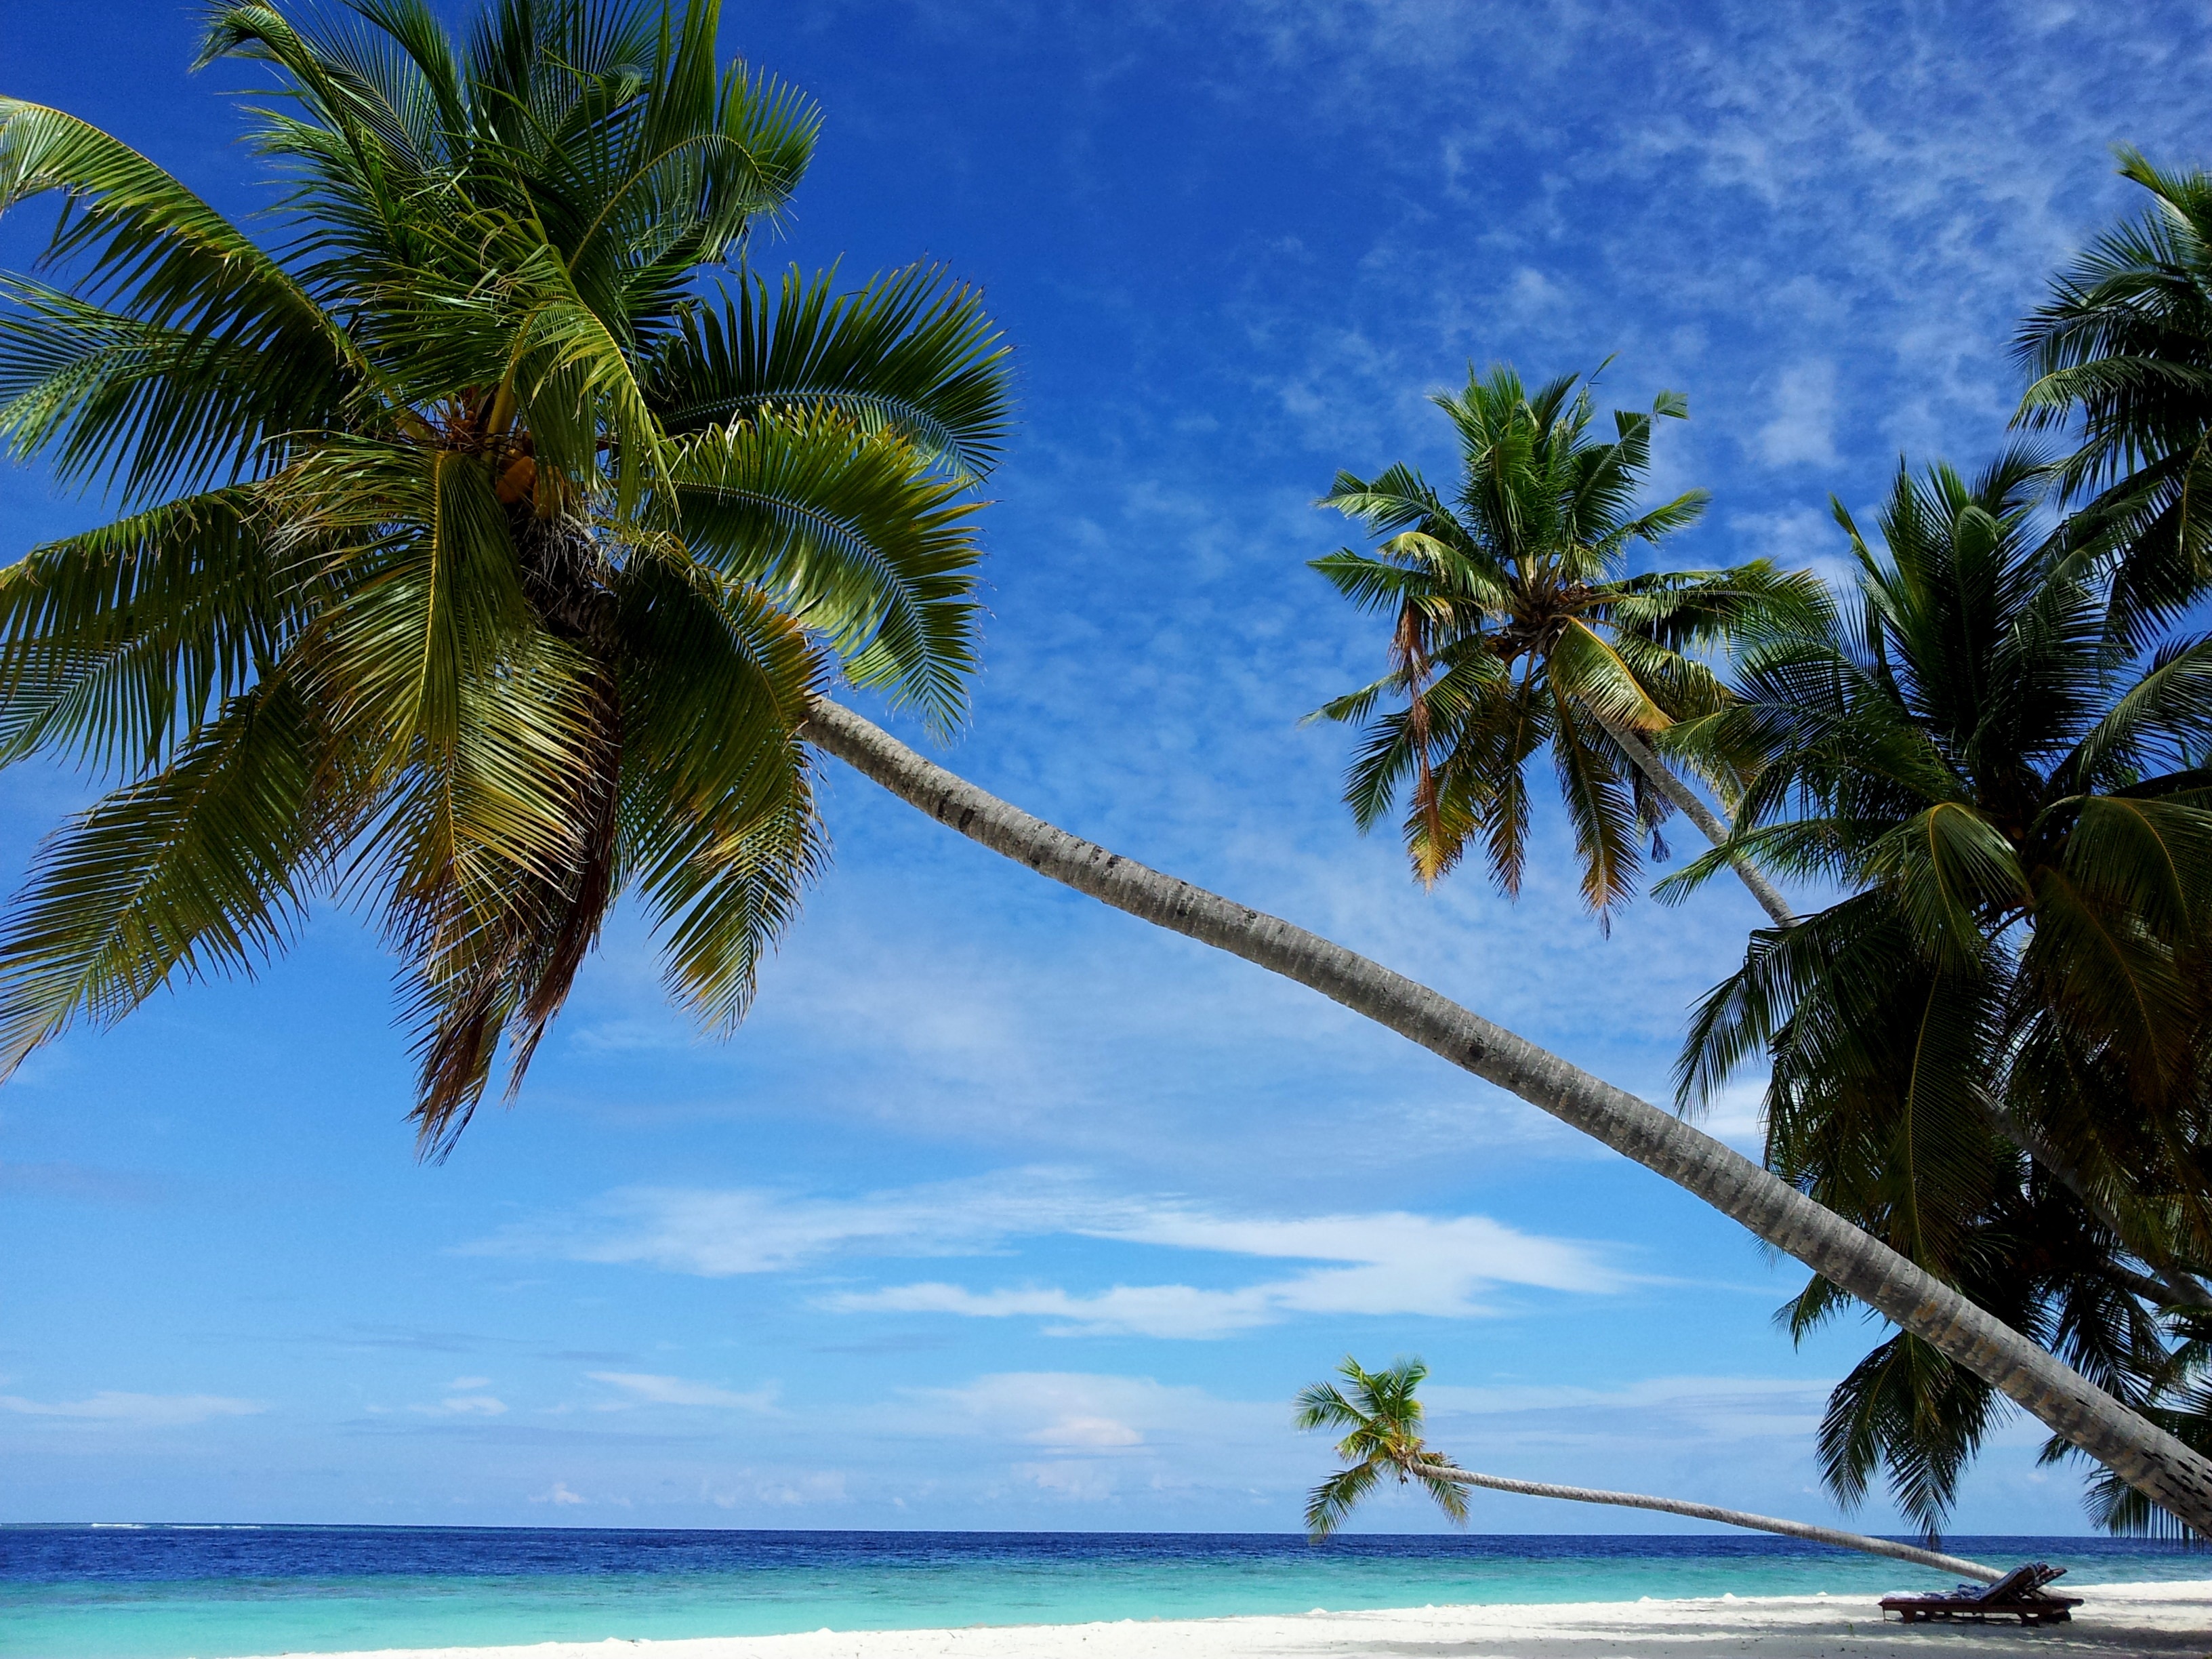
beach, sea, coast, tree, ocean, sky, vacation, paradise, palm, lagoon, bay, island, caribbean, tropics, maldives, atoll, woody plant, arecales, palm family, filetheyo